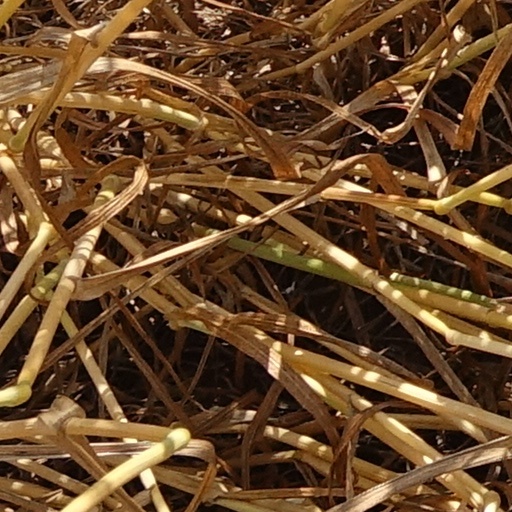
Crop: wheat